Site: brandenburg
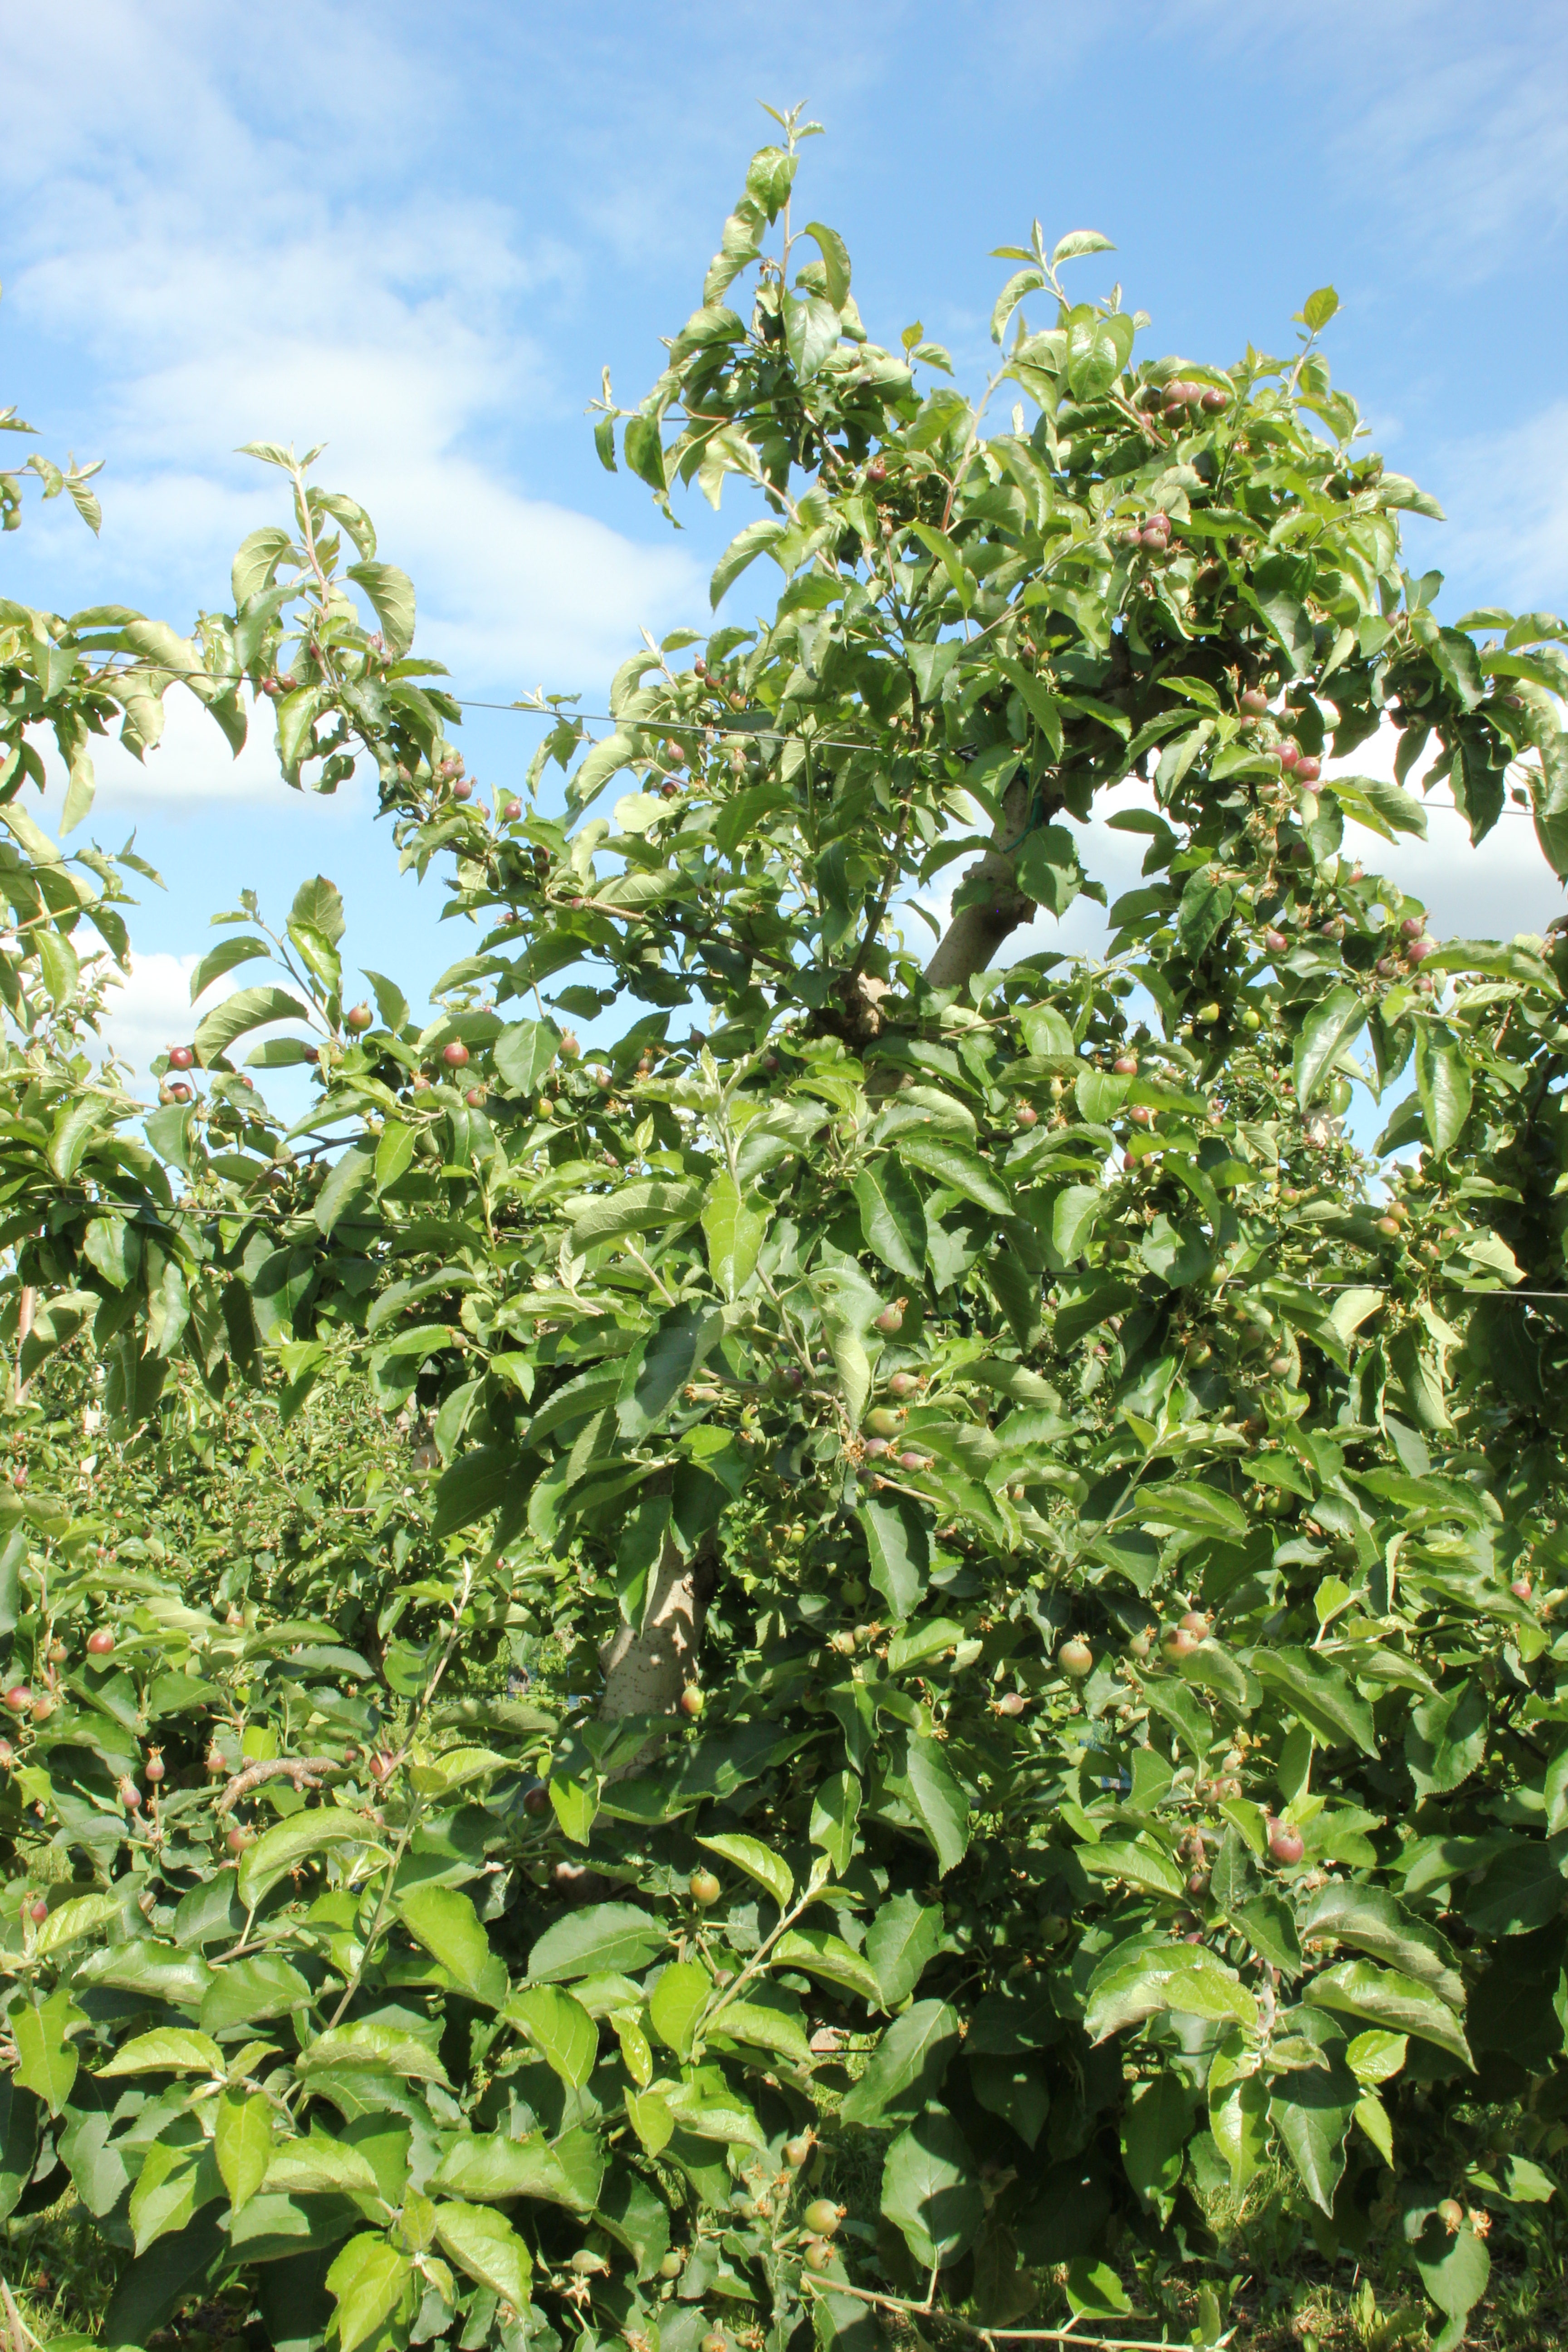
Growth stage (BBCH 72): Development of fruit